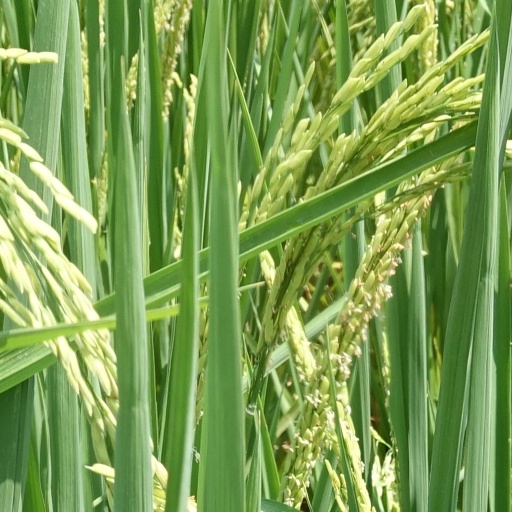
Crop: rice